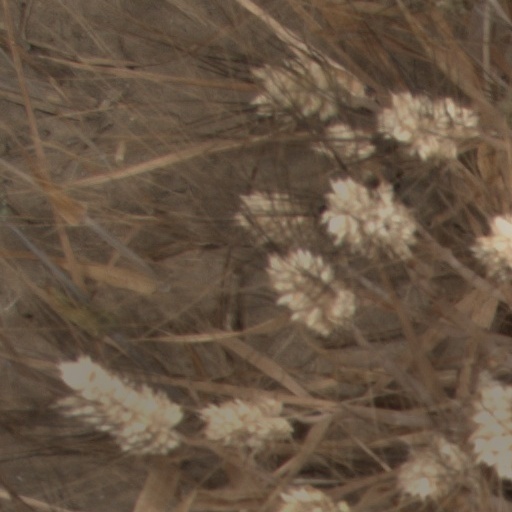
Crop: wheat